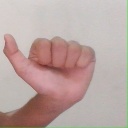
अक्षर: त